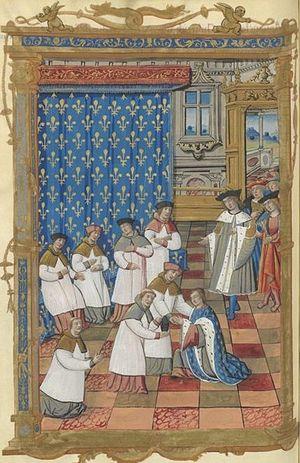
Concile de paris (577). Guillaume Crétin, chroniques françaises. Rouen, France. XVIème siècle, Ier quart (après 1515). Cote Français 2818, Folio 43v.